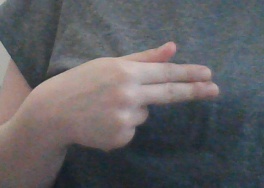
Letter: ghain